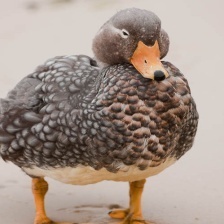
Species: STEAMER DUCK
Scientific name: TACHYERES
ImageNet parent category: drake